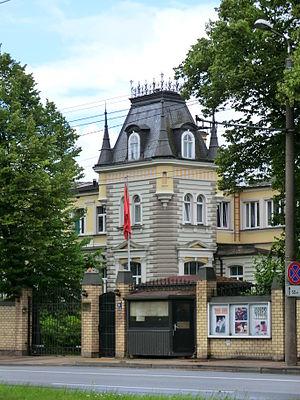
Ceci est une liste des représentations diplomatiques de la République populaire de Chine. La République populaire de Chine possède un vaste réseau diplomatique, qui représente les liens économiques, commerciaux, politiques, culturels et militaires importants du pays à travers le monde.